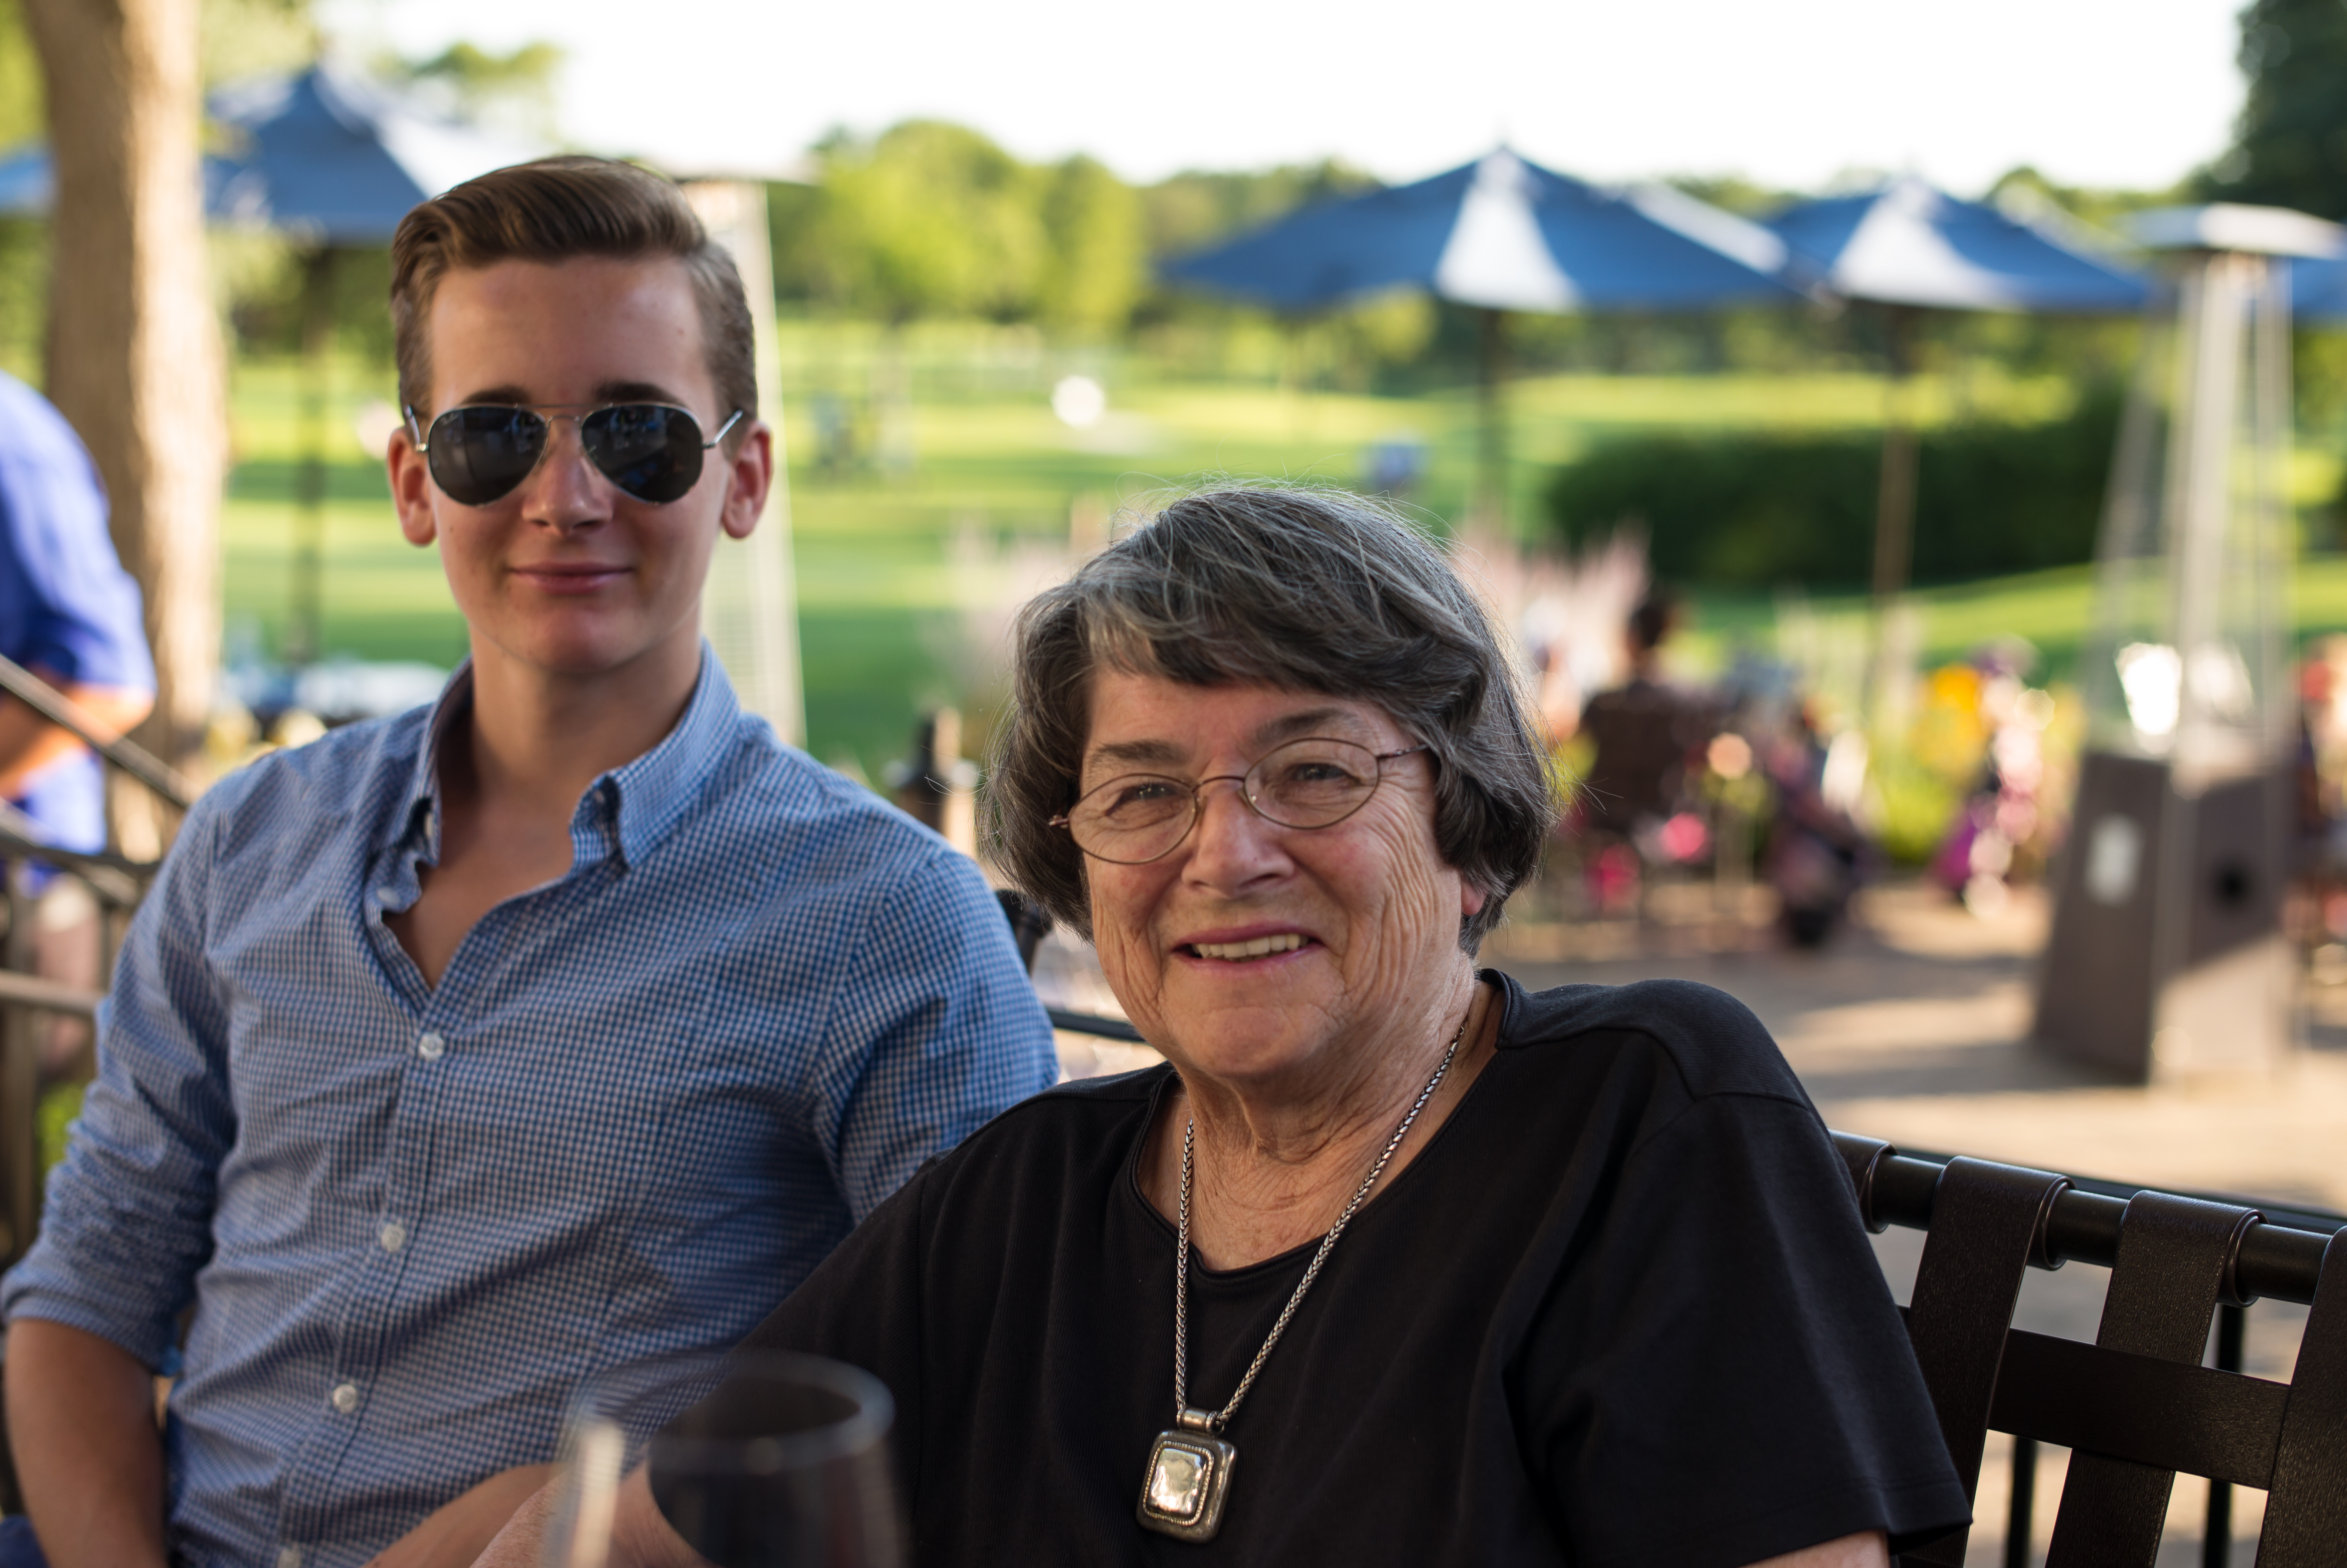
person, people, community